List of hospitals in Tunisia

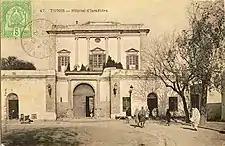
Jewish Hospital in Tunis, circa 1900

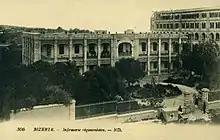
Regimental Hospital in Bezirte, historical photo

Before Tunisia was a French protectorate, it had only two health establishments: the "Sadiki Hospital" and the French civilian hospital. In 1881, after the establishment of the protectorate, there were only four healthcare establishments: the "Belvédère Military Hospital", the French civilian hospital, the Italian colonial hospital and the Jewish hospital (1895 to 1956). As early as 1930, after the foundation of the public health and assistance directorate, the number of healthcare facilities increased and various medical services were provided. From 1950, the administrative health structures evolved in order to better manage the health needs of the time, such as the fight against epidemicsmainly malaria, smallpox and tuberculosis.